Negotiations to end apartheid in South Africa

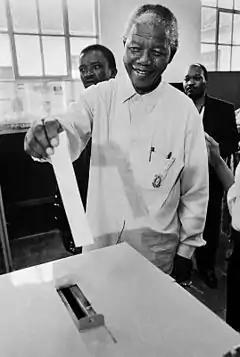
Mandela casting his vote on 27 April 1994.

Perhaps even more obstructive were disagreements about how the constitution itself was to be devised and passed into law. The ANC's enduring proposal had been that the task should be entrusted to a constituent assembly, democratically elected under the principle of one man, one vote. Although it recognised that the white minority would not abide a constitution-making process without any guarantees of its outcomes, the ANC believed that the pre-agreement of constitutional principles at CODESA should suffice for such guarantees. On the other hand, the NP held that the constitution should be negotiated among parties, in a forum resembling CODESA, and then adopted by the existing (and NP-dominated) legislature – both to protect minority interests, and to ensure legal continuity. Alternatively, if a constituent assembly was unavoidable, it insisted that approval of the new constitution should require the support of a three-quarters majority in the assembly, rather than the two-thirds majority proposed by the ANC. Thereafter, it sought a transitional system of government under a compulsory coalition, with the cabinet drawn equally from each of the three major parties and a presidency that would rotate among them. The IFP also opposed the notion of a democratically elected constituent assembly, although for different reasons.